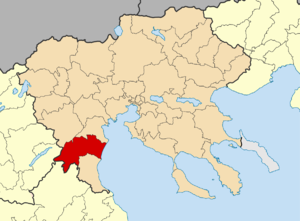
La Grèce est organisée depuis le 1ᵉʳ janvier 2011 en 13 régions et 325 dèmes.